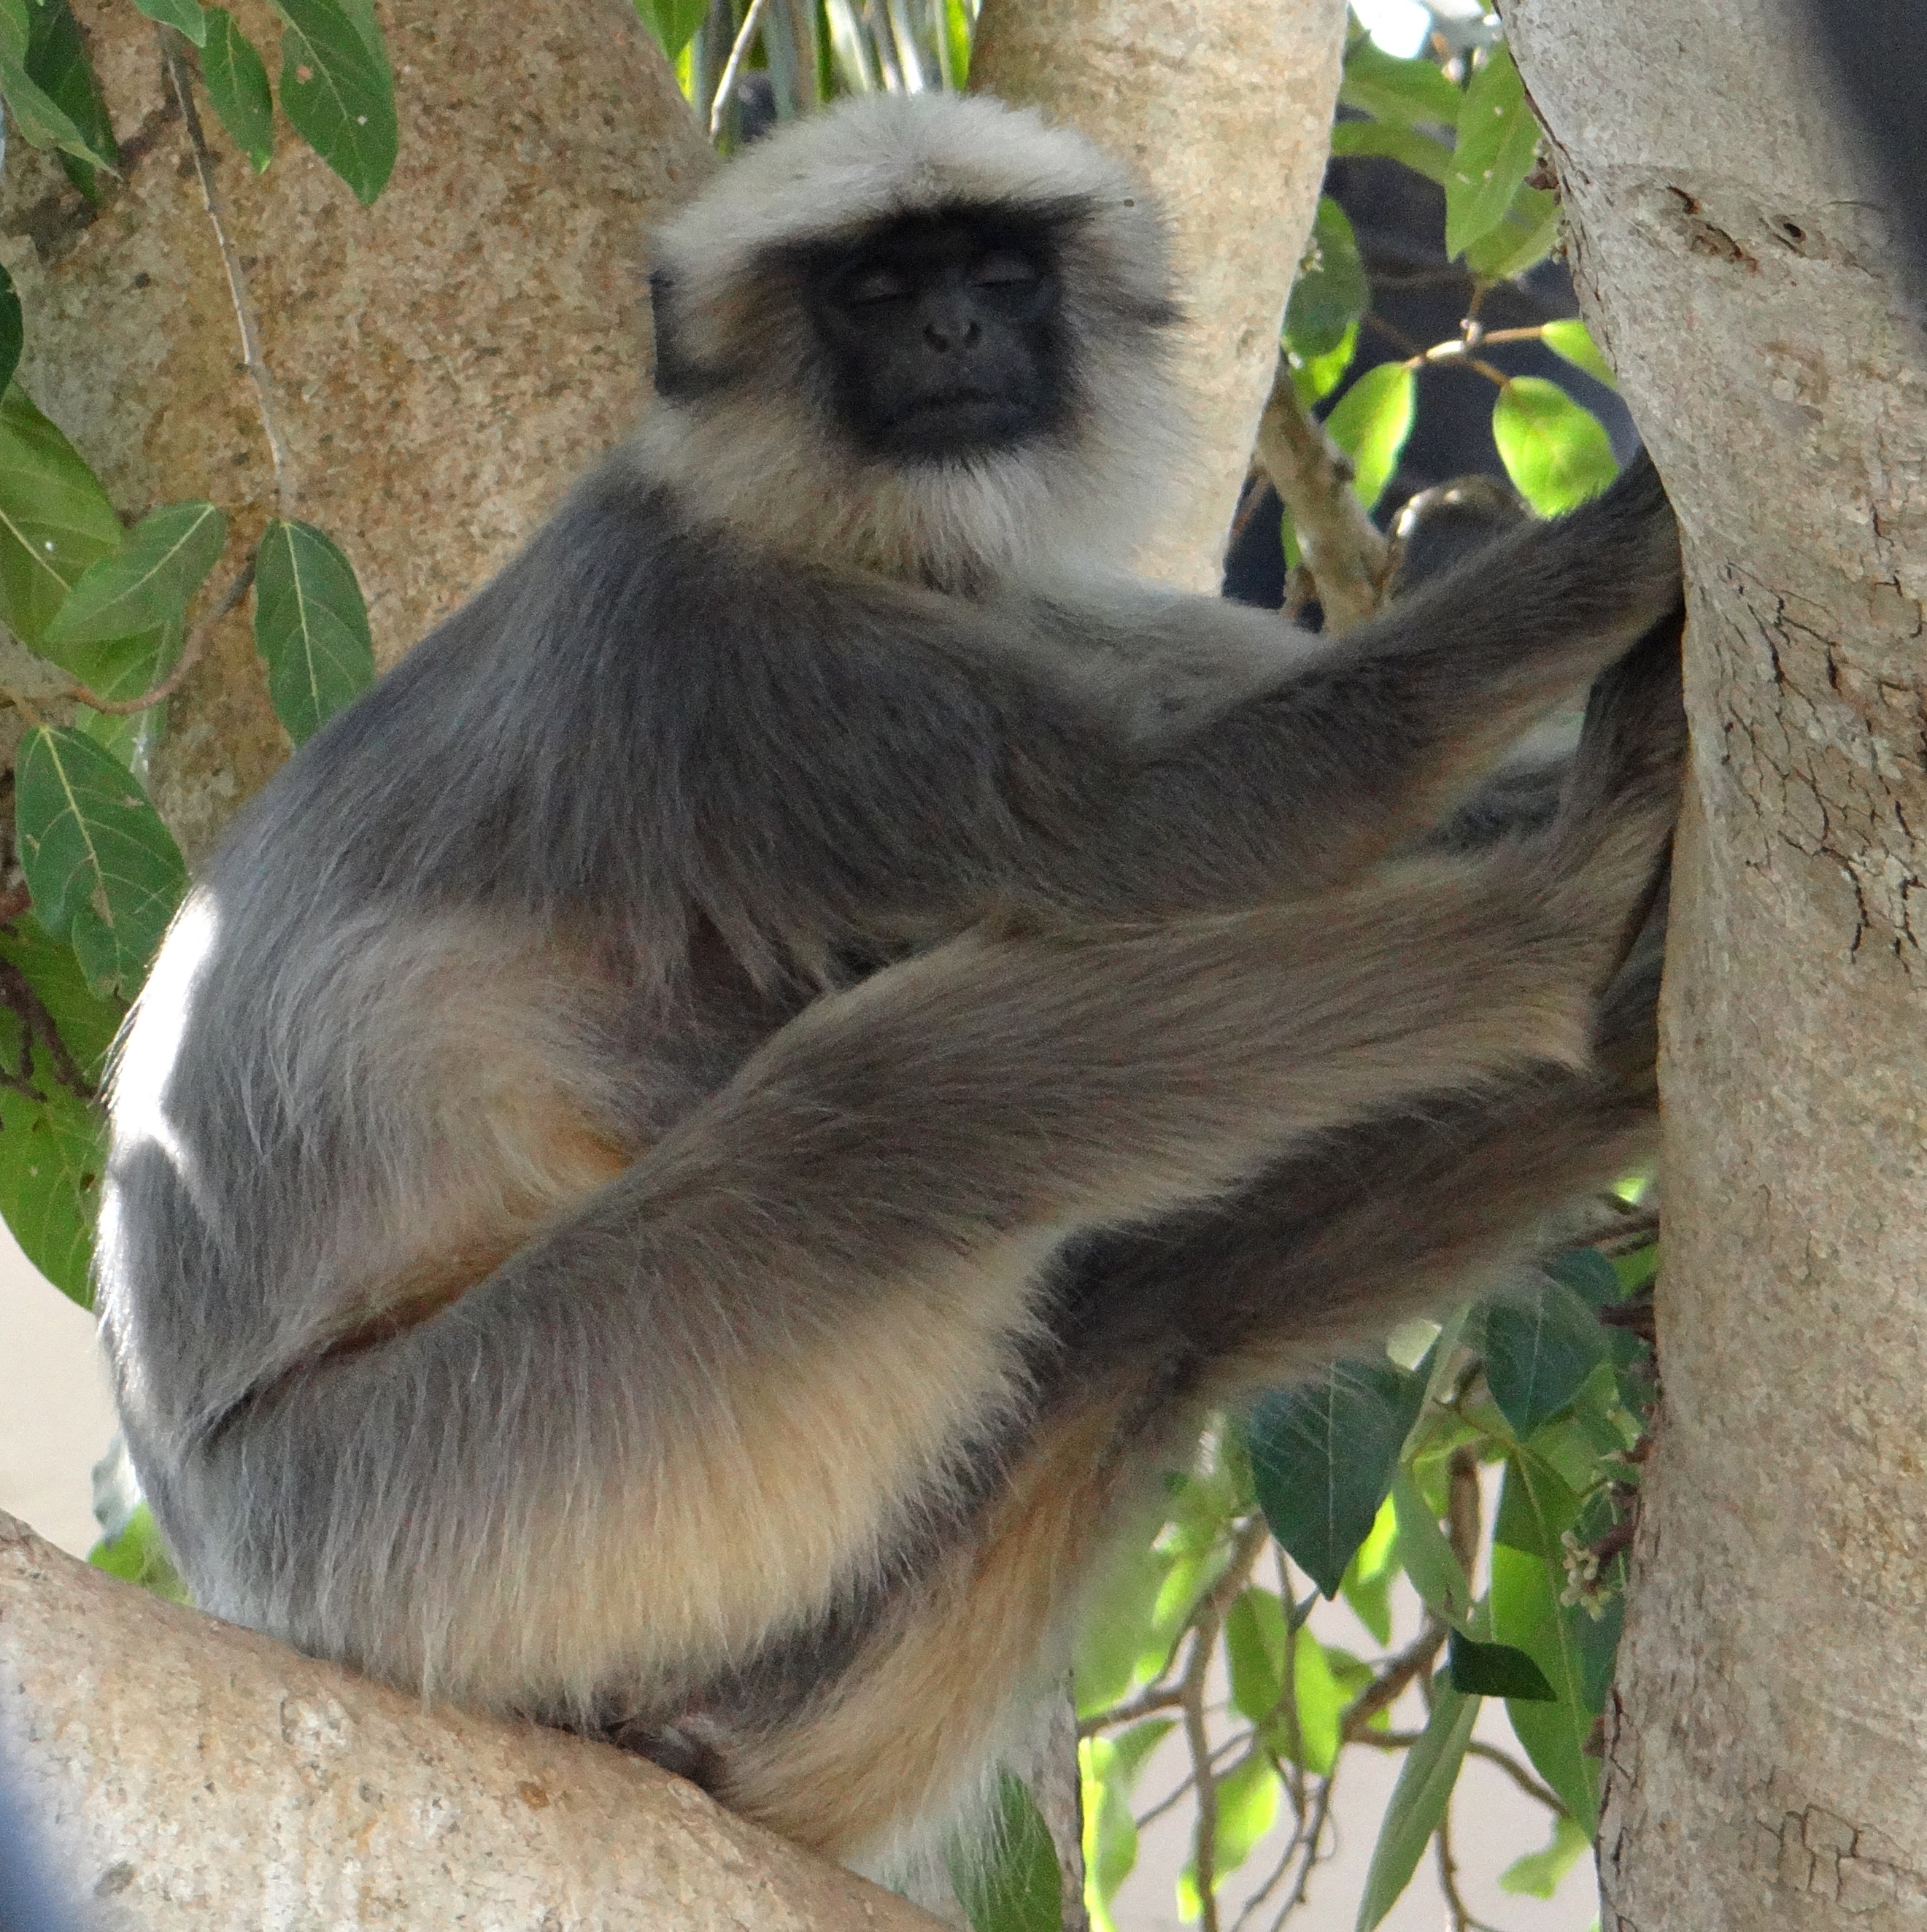
animal, female, wildlife, zoo, sleeping, sitting, mammal, monkey, fauna, primate, vertebrate, india, resting, gray langur, hanuman langur, semnopithecus entellus, new world monkey